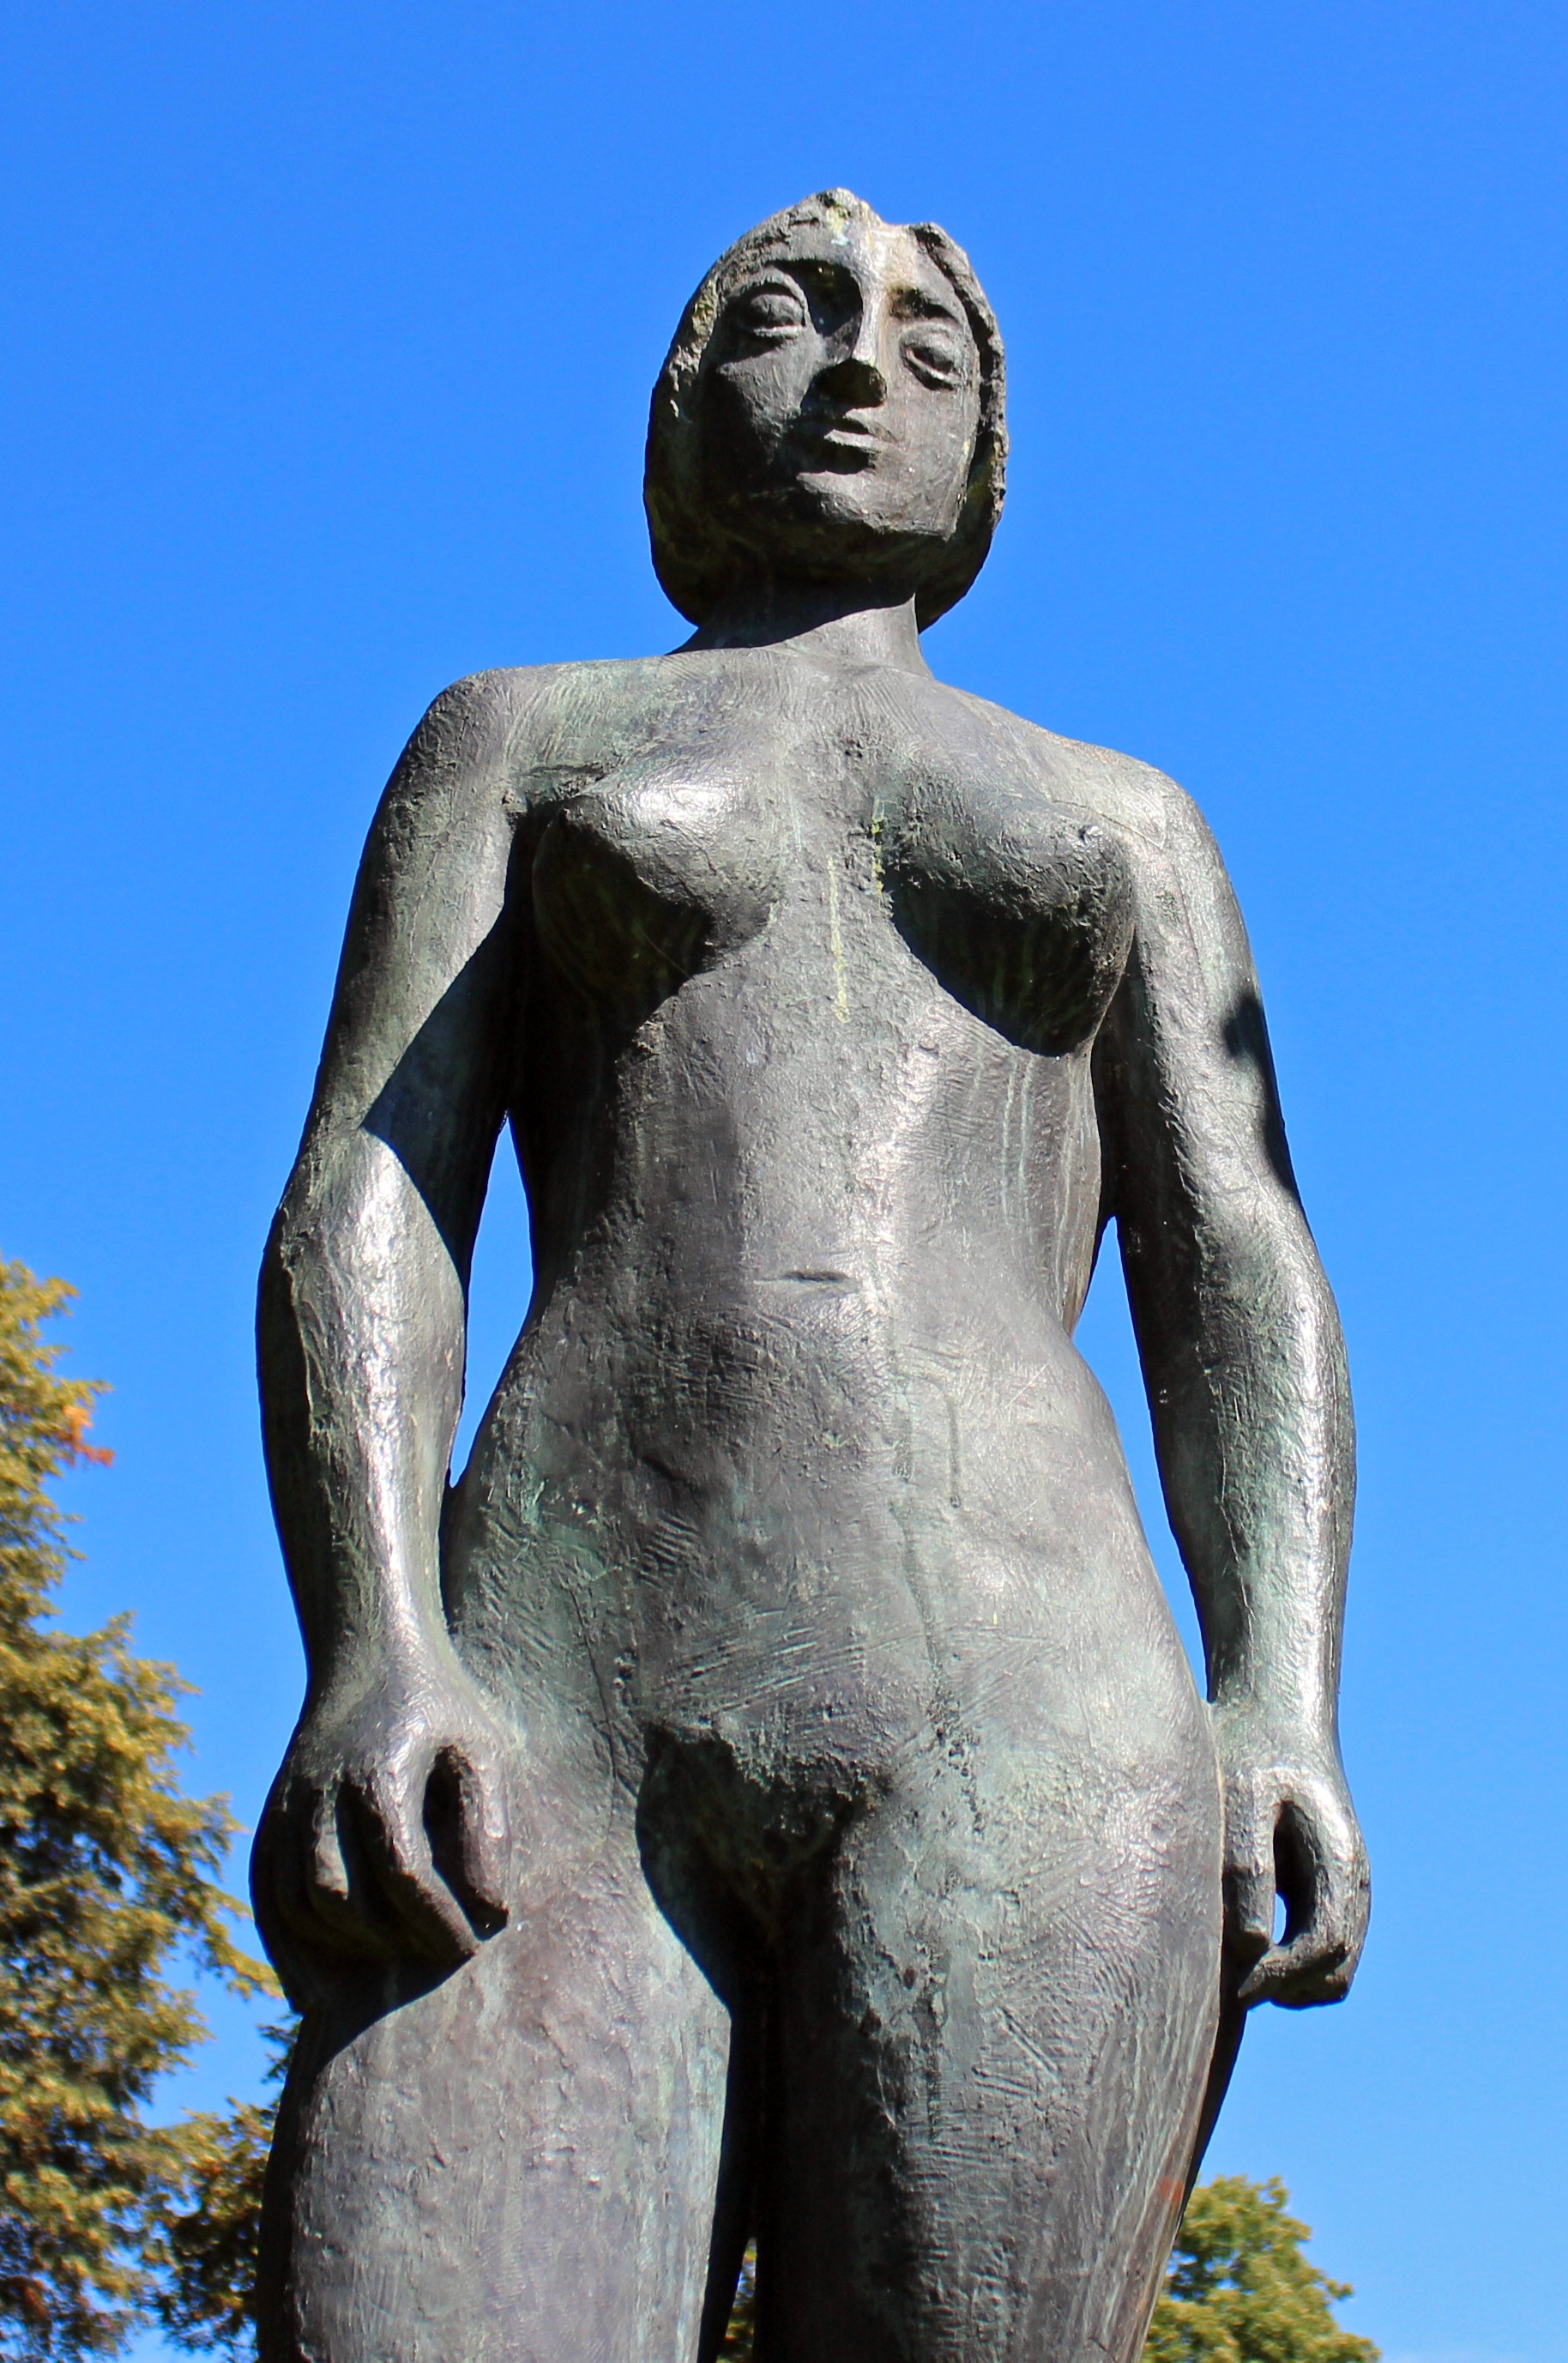
person, woman, monument, female, statue, portrait, blue, feminine, sculpture, art, figure, bronze, naked, nudity, body, vulnerable, gender, erotic, sensual, bronze statue, weak sex